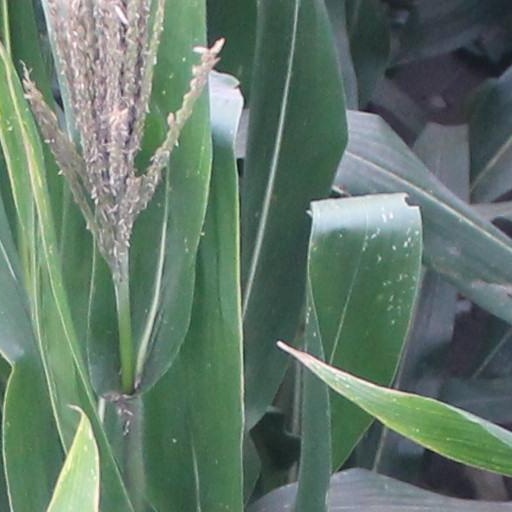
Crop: maize; corn